Alden Jones

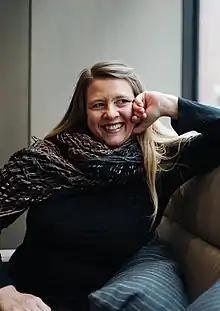
Jones in 2019

Alden Jones (born 1972) is an American writer and educator. She is the author of memoirs "The Wanting Was a Wilderness" (2020) and "The Blind Masseuse" (2013) and the short story collection "Unaccompanied Minors" (2014). "The Blind Masseuse" was longlisted for the PEN/Diamonstein-Spielvogal Award for the Art of the Essay.